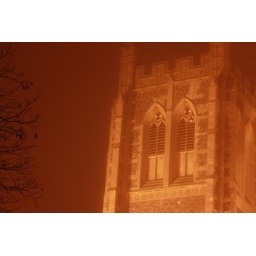
The tower of St Mary's church in Long Melford, near Sudbury, Suffolk.